Petar Poparsov

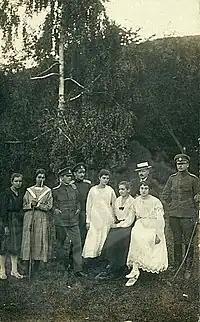
Petar Poparsov with his former students on an excursion near Kostenets during 1921.

He was born in 1868 in the village of Bogomila, near Veles. He was one of the leaders of the student protest in the Bulgarian Men's High School of Thessaloniki in 1887/1888. The reason was the disagreement with the controversial policy led by the Bulgarian Prime Minister Stefan Stambolov, which was also promoted by the school authorities. The students aimed to replace lecturing in standard Bulgarian with the local Macedonian dialects. As a consequence, he was expelled along with 38 other students. Then they accepted the offer to study for free at the expense of the Serbian society "St. Sava" in Belgrade. He managed to enroll in the philology studies program at Belgrade University in 1888, but due to the resistance to Serbianisation, the group was once more evicted in 1890 and moved to Sofia. In 1892 he graduated in Slavistics from Sofia University. In 1891 he is one of the founders of Young Macedonian Literary Society in Sofia and its magazine "Loza" (The Vine). One of the purposes of the magazine of Young Macedonian Literary Society was to defend the idea the dialects from Macedonia to be more represented in Bulgarian literature language. The authors of this magazine clearly considered them as Macedonian Bulgarians. However, the Stambolov government suspected them of lack of loyalty and some separatism, and the magazine was promptly banned by the Bulgarian authorities after several issues.